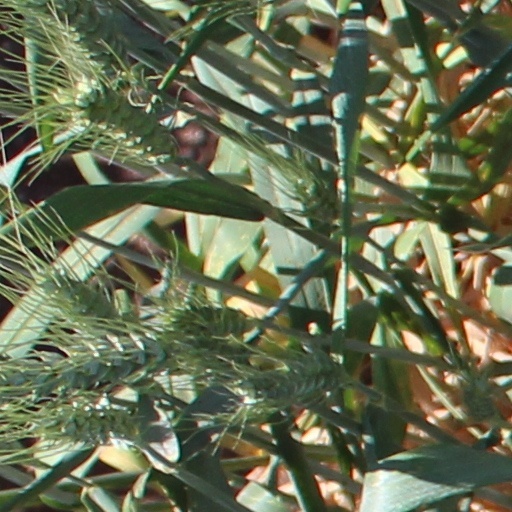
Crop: wheat